Hof van Twente

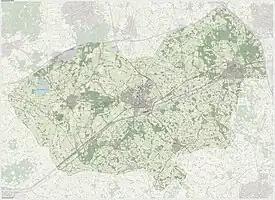
"Dutch Topographic map of Hof van Twente, June 2015"

Hof van Twente is a municipality in the region Twente, in the province Overijssel in the eastern Netherlands. The municipality was established January 1, 2001, as the result of the merger of the municipalities of Diepenheim, Goor, Markelo, Ambt Delden, and Stad Delden.